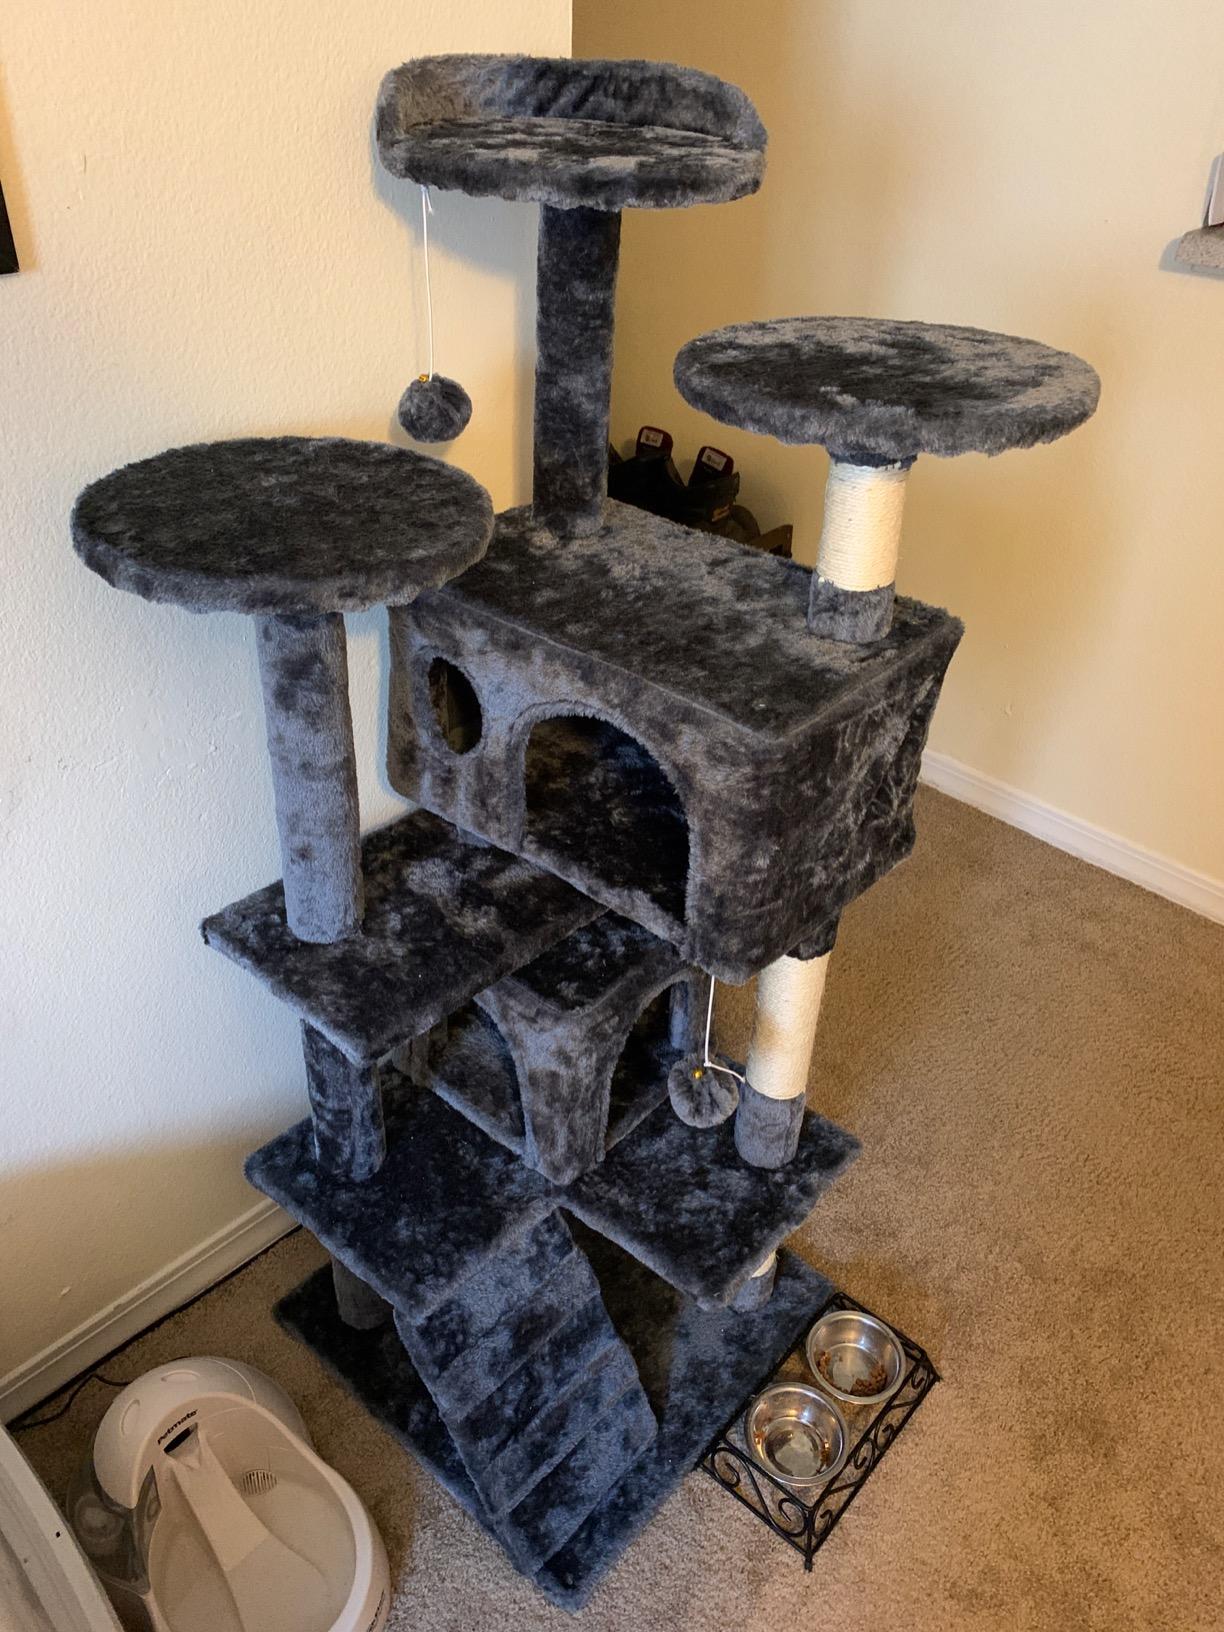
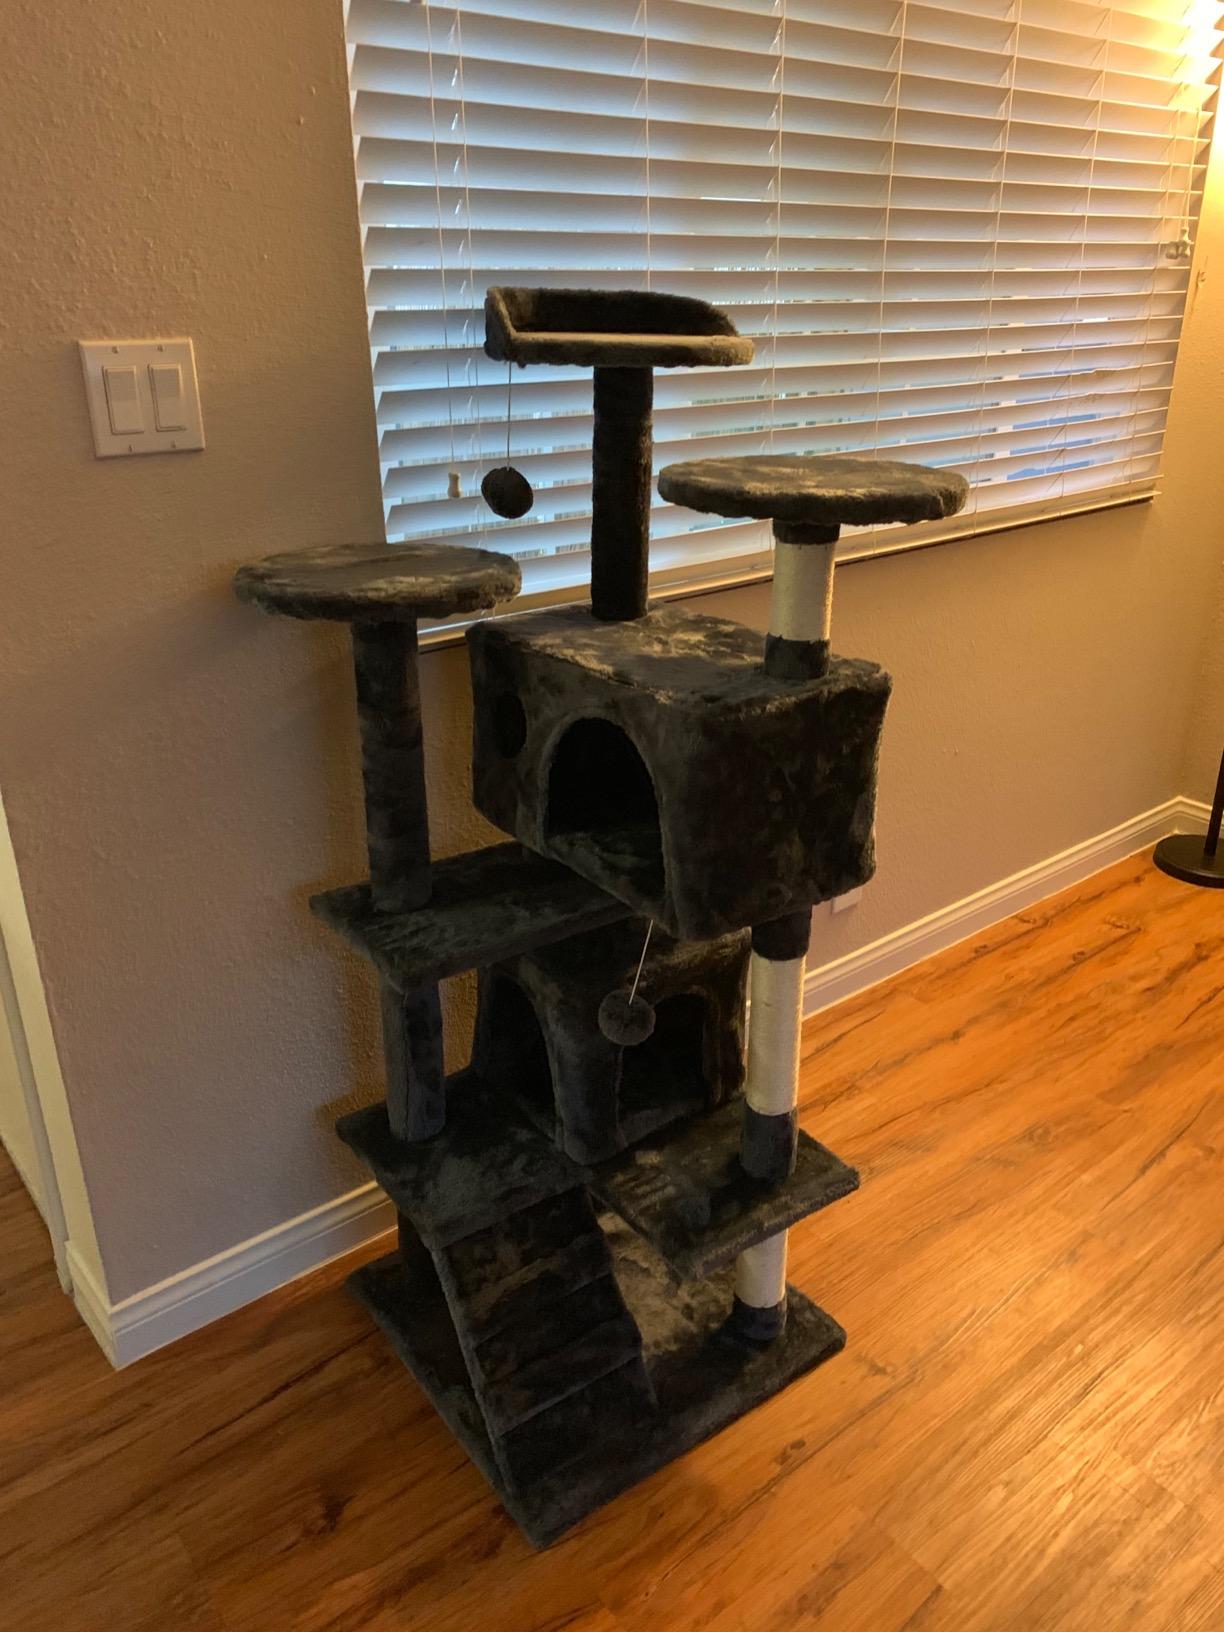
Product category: items_cat tree
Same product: yes